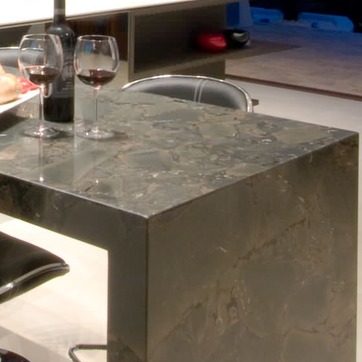
Material: polishedstone